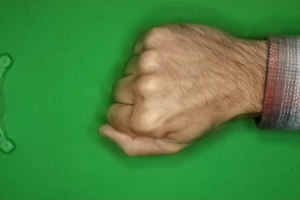
Label: rock